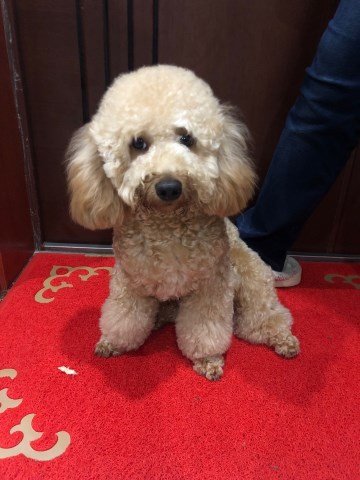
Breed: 7449-n000128-teddy